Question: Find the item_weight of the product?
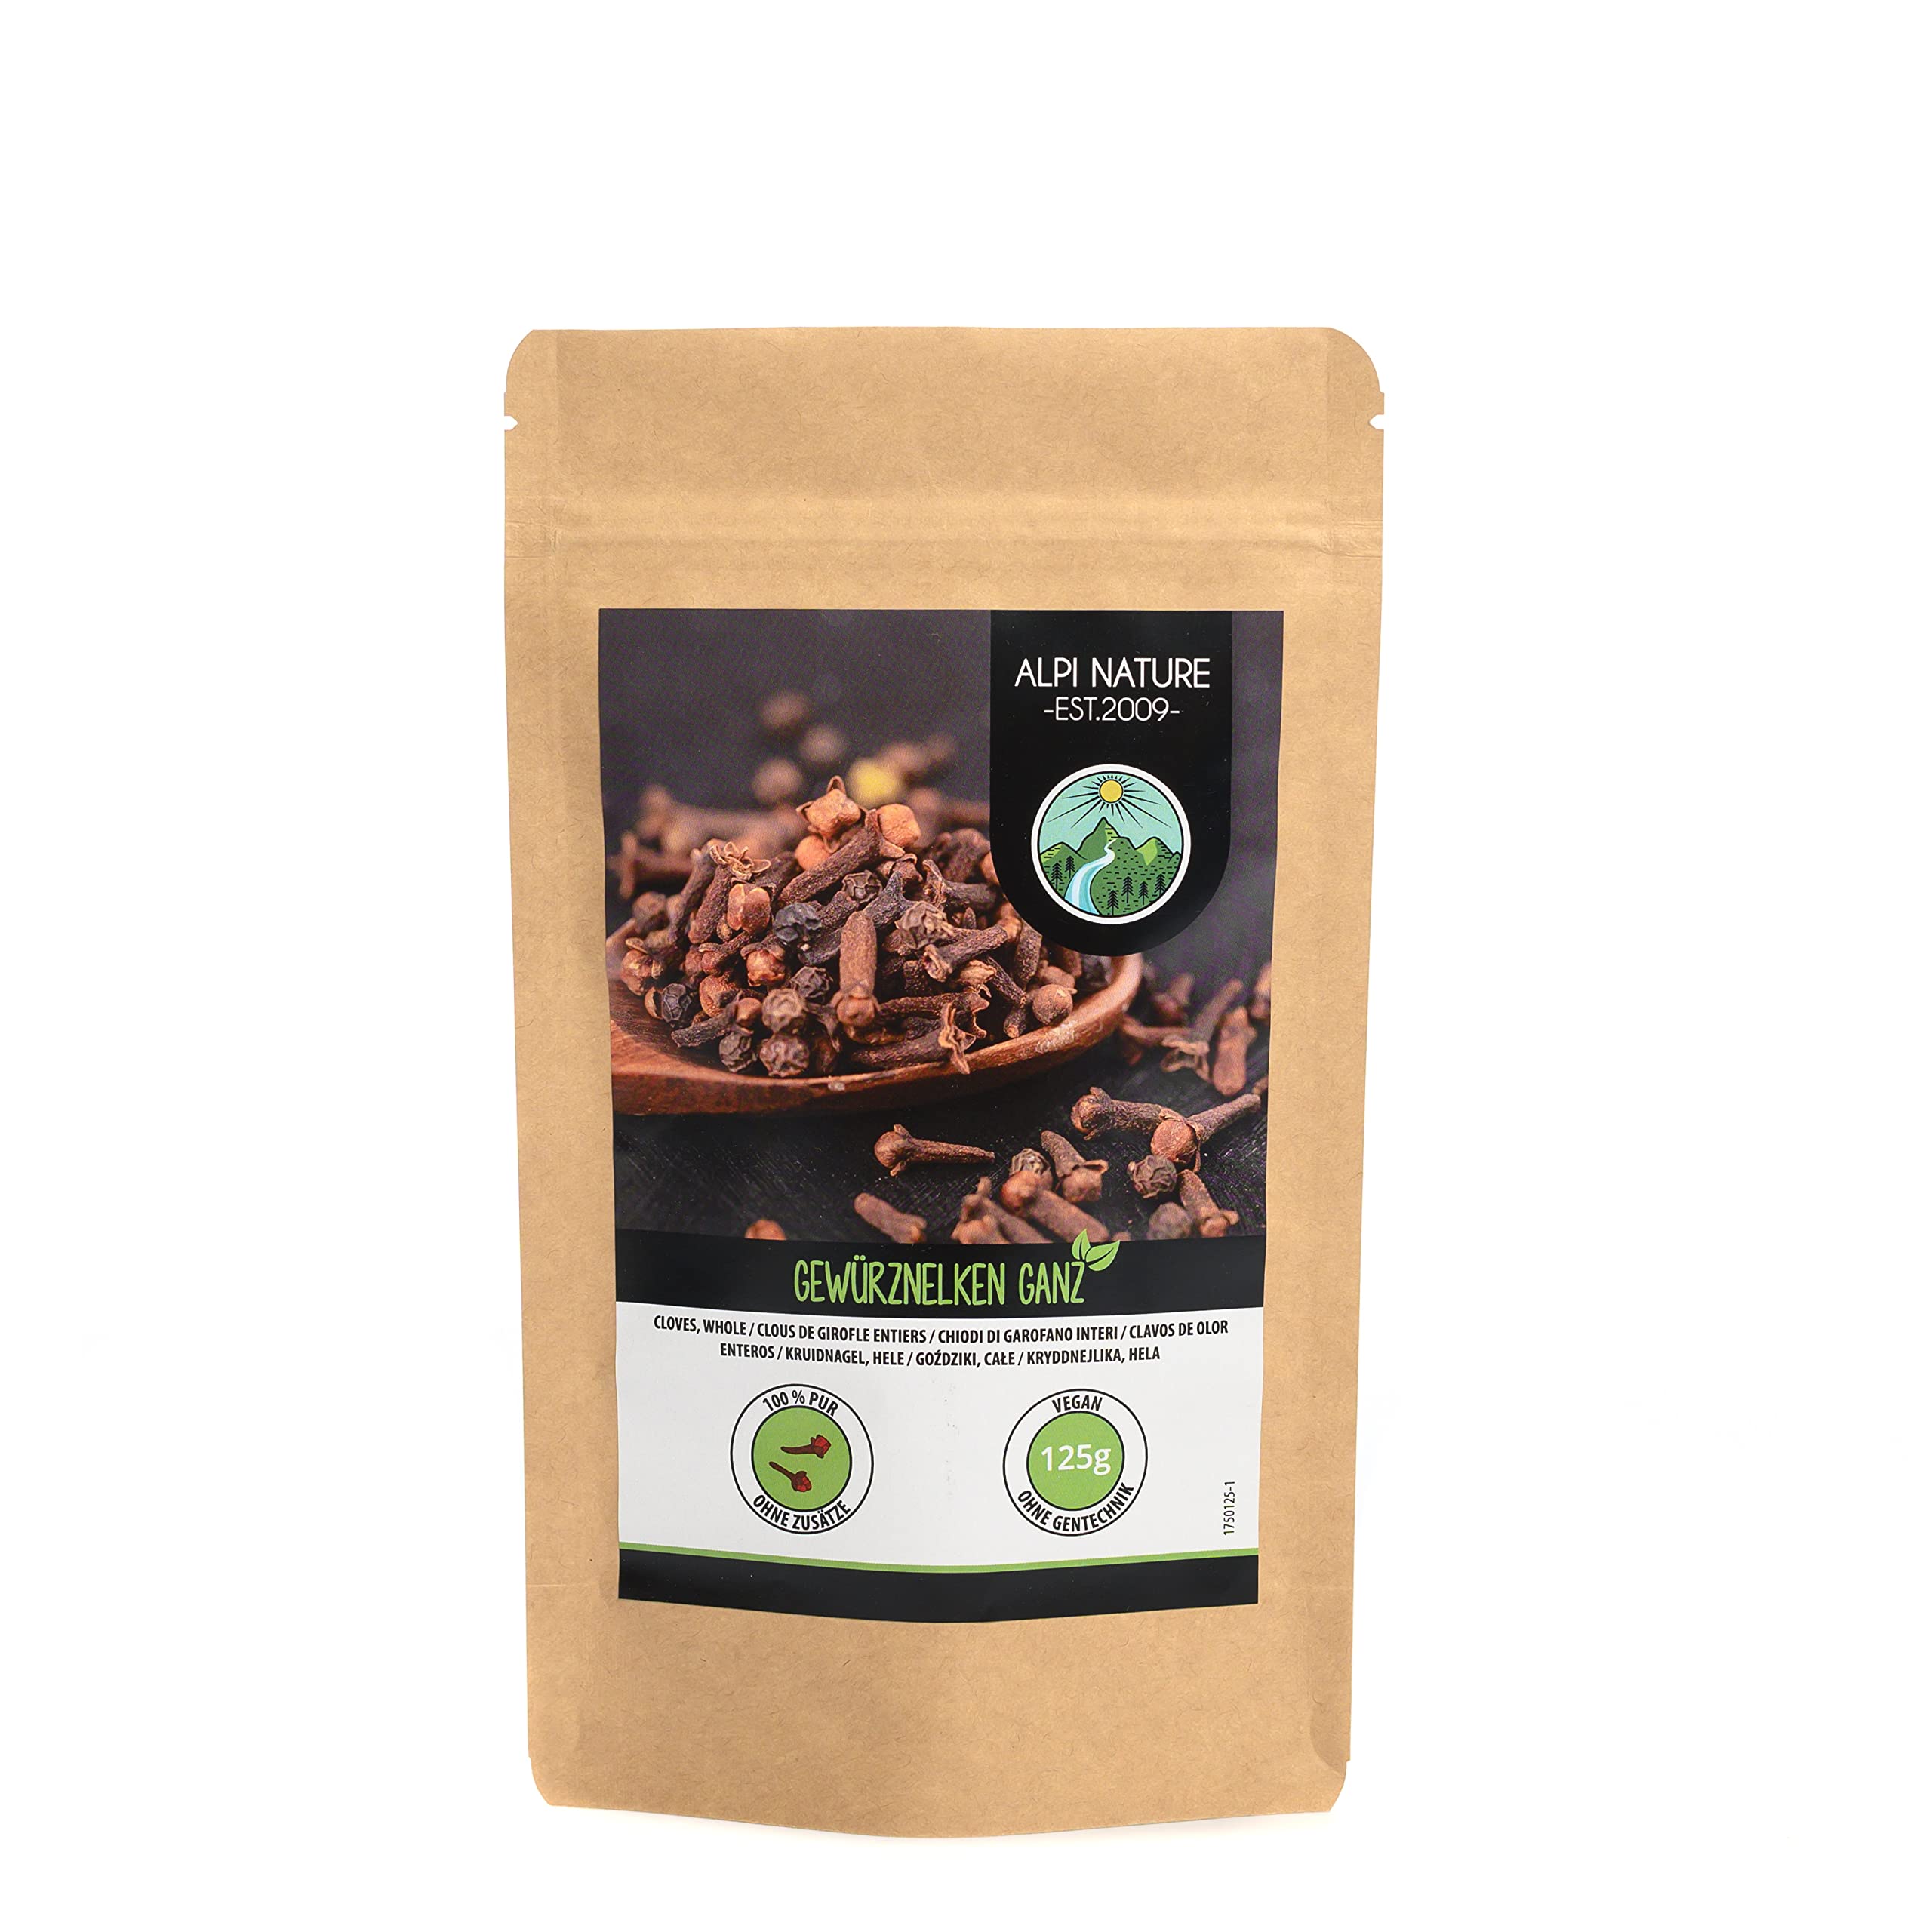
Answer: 125 gram